Sascha Horvath

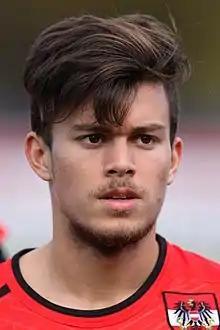
Horvath with Austria U21 in 2015

Sascha Horvath (born 22 August 1996) is an Austrian professional footballer who plays as a midfielder for LASK.